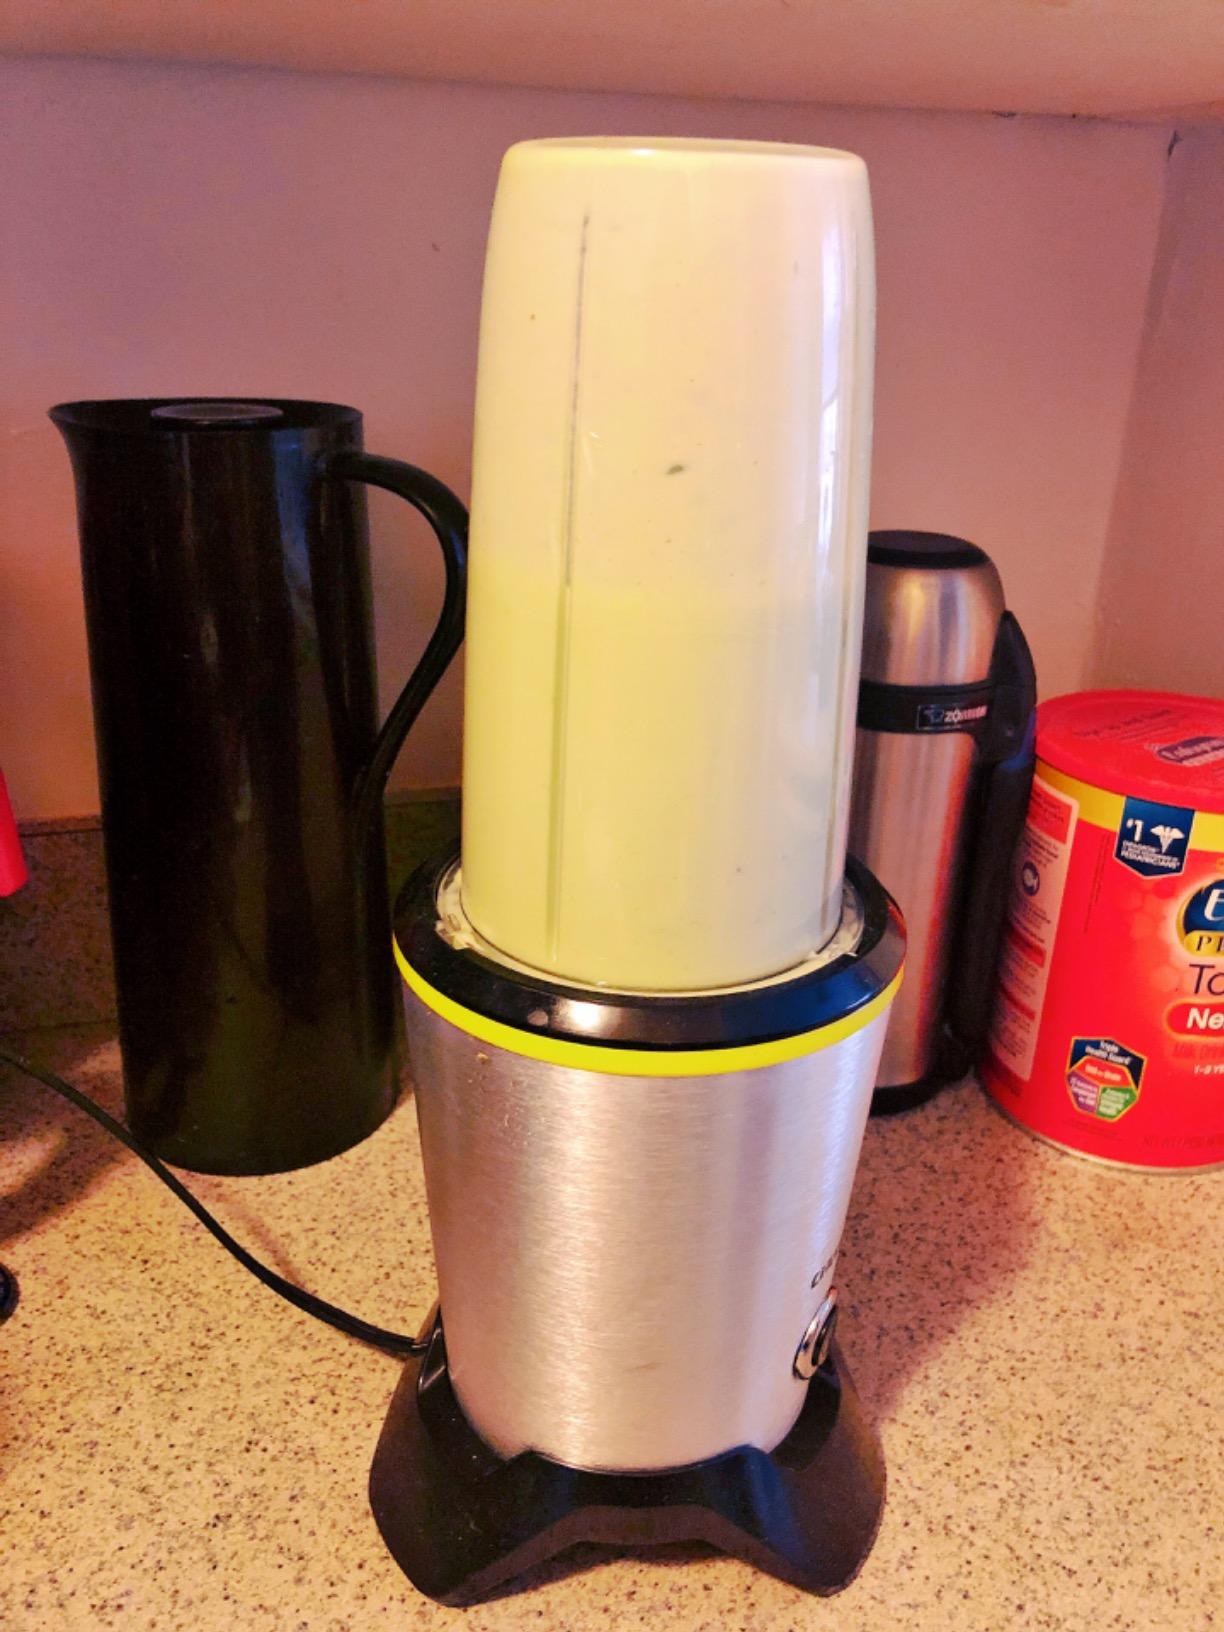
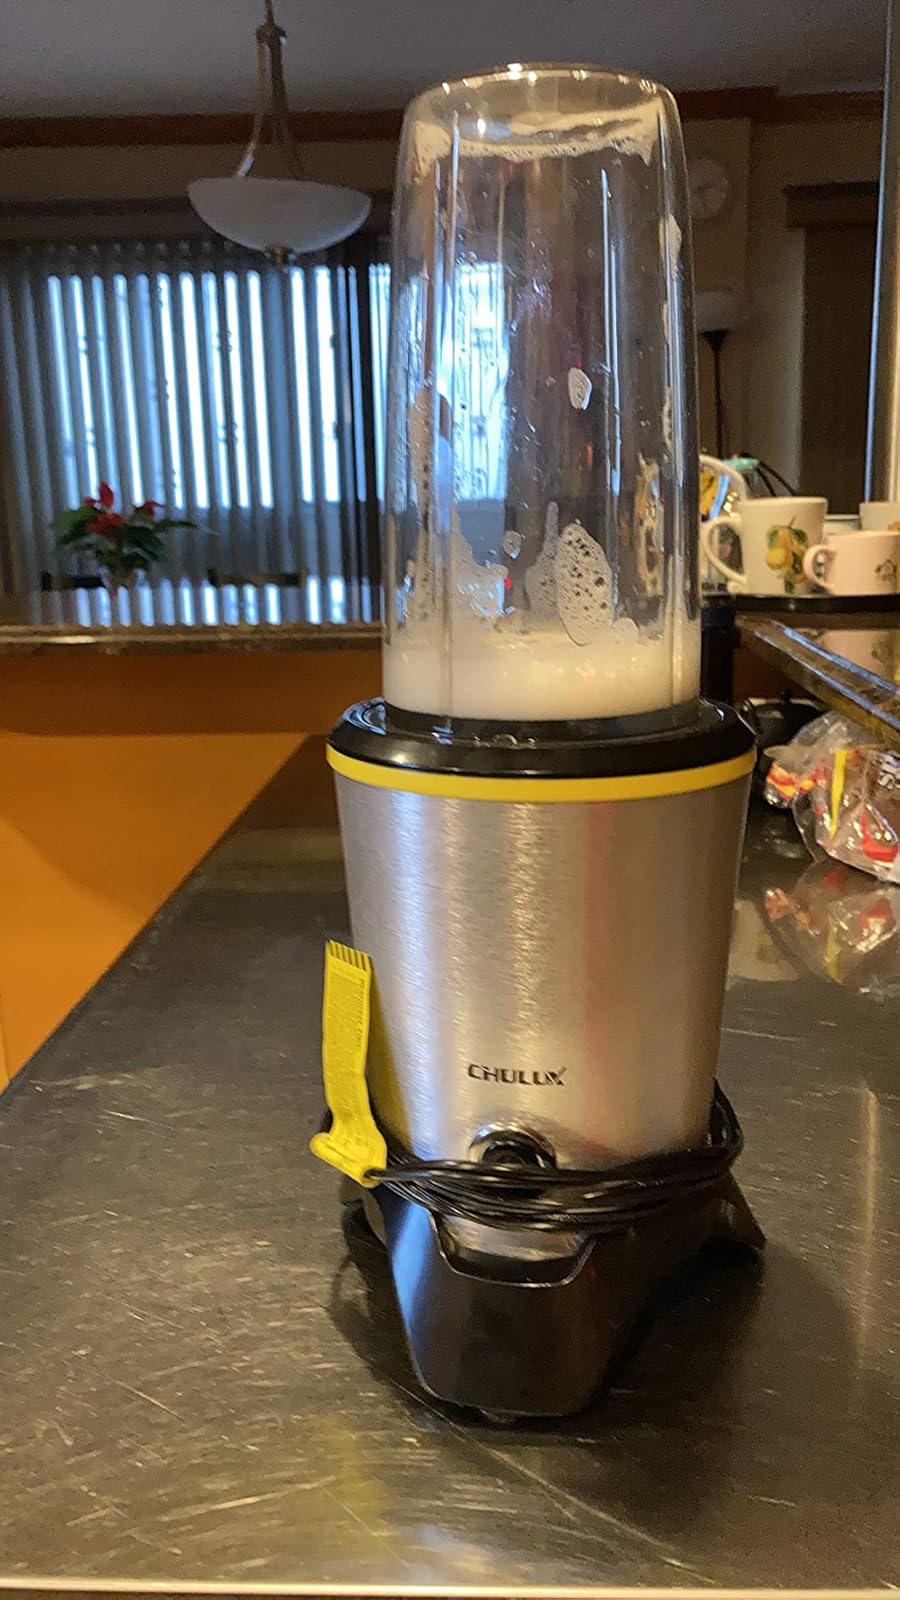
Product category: items_blender
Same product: yes